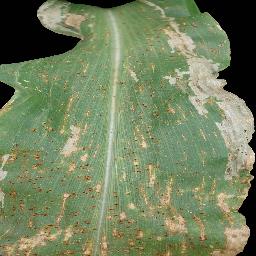
Label: Corn___Common_rust